Hurricane Florence (2000)

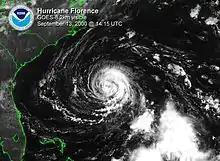
Hurricane Florence on September 13

Early in its duration, Hurricane Florence produced large swells that affected the East Coast of the United States. Rip currents caused three deaths due to drowning in North Carolina, all in the southern portion of the state. Seven other people needed rescue, and at least two beaches were closed. Florence contributed to a locally high number of rip current-related deaths in 2000; in response, the National Weather Service office in Wilmington implemented a new rip current warning system for the summer of 2001.